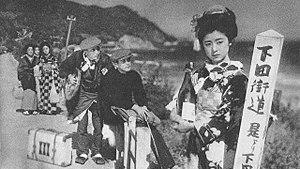
Tokuji Kobayashi, Den Obinata et Kinuyo Tanaka dans La Danseuse d'Izu (1933)
La Danseuse d'Izu est un film muet japonais de Heinosuke Gosho sorti en 1933 adapté d'une nouvelle de Yasunari Kawabata.
Tokuji Kobayashi, né le 10 mars 1901 et mort le 11 juin 1964, est un acteur japonais.